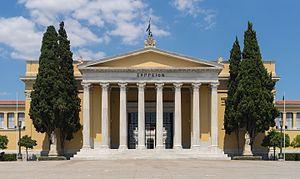
La façade du bâtiment principal du ""Zappeion"", Athènes, Grèce.